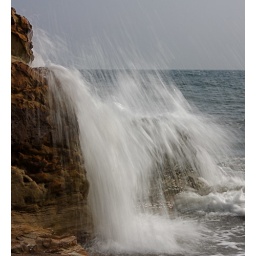
wave splashing against the beach rock